EA Sports UFC 3

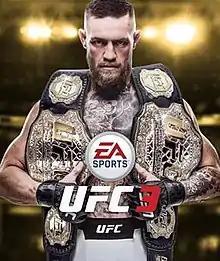
Cover art featuring "The Notorious" Conor McGregor

EA Sports UFC 3 is a mixed martial arts fighting video game developed by EA Canada and published by EA Sports. "The Notorious" Conor McGregor, one of the previous cover fighters of "EA Sports UFC 2", returned as the official cover fighter of the game. Serving as the sequel to 2014's "EA Sports UFC" and 2016's "EA Sports UFC 2", it was released on February 2, 2018, for PlayStation 4 and Xbox One. A sequel, "EA Sports UFC 4", was released on August 14, 2020.